Richard Mansfield House

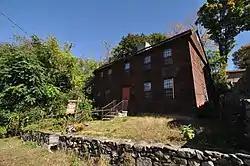

The Richard Mansfield House is a historic house at 35 Jewett Street in Ansonia, Connecticut. Built at the turn of the 17th-century, it is one of the community's oldest surviving buildings, and is noted for its association with a prominent early Episcopal minister. It was listed on the National Register of Historic Places in 1971.